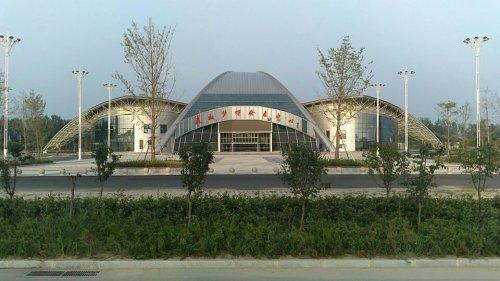
地标名称：民权梦蝶会展中心
所在城市：商丘市·民权县